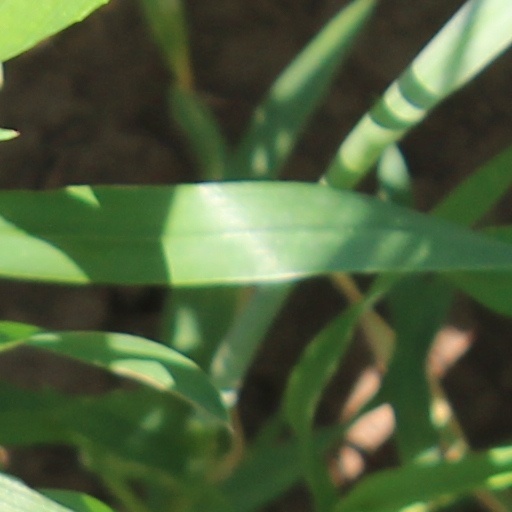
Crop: wheat